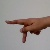
The image shows a hand gesture representing the letter 'P' in Indian Sign Language.